RAF Felixstowe

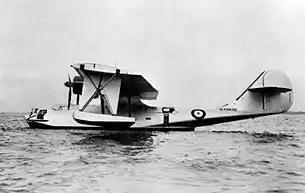
A Consolidated Model 28-5 (P96300), shortly after joining the Marine Aircraft Experimental Establishment for trials in July 1939.

Felixstowe was commissioned 5 August 1913 under the command of Captain C. E. Risk, RM as Seaplanes, Felixstowe, followed by Lieutenant C. E. H. Rathborne, RN in 1914 and Lieutenant-Commander John Cyril Porte, RN in 1915. RNAS Felixstowe was created soon after the outbreak of World War I following the formation of the Royal Naval Air Service, 1 July 1914.